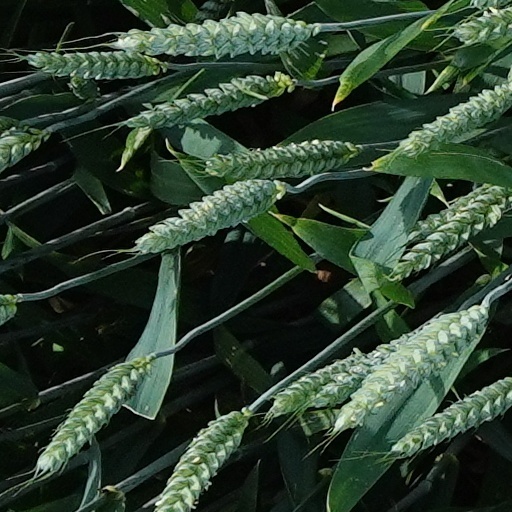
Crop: wheat